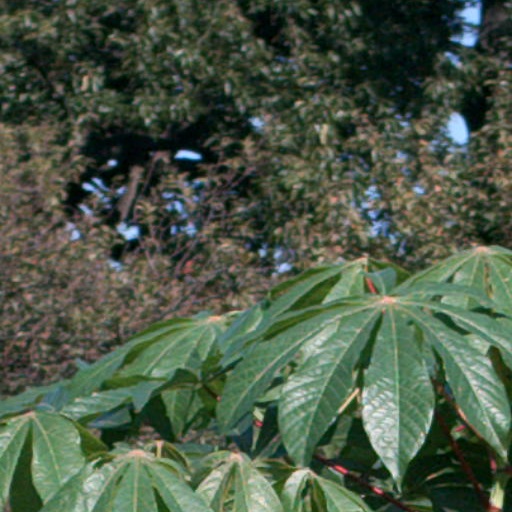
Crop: cassava